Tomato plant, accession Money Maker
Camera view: bottom (45 deg); turntable rotation: 270 degrees
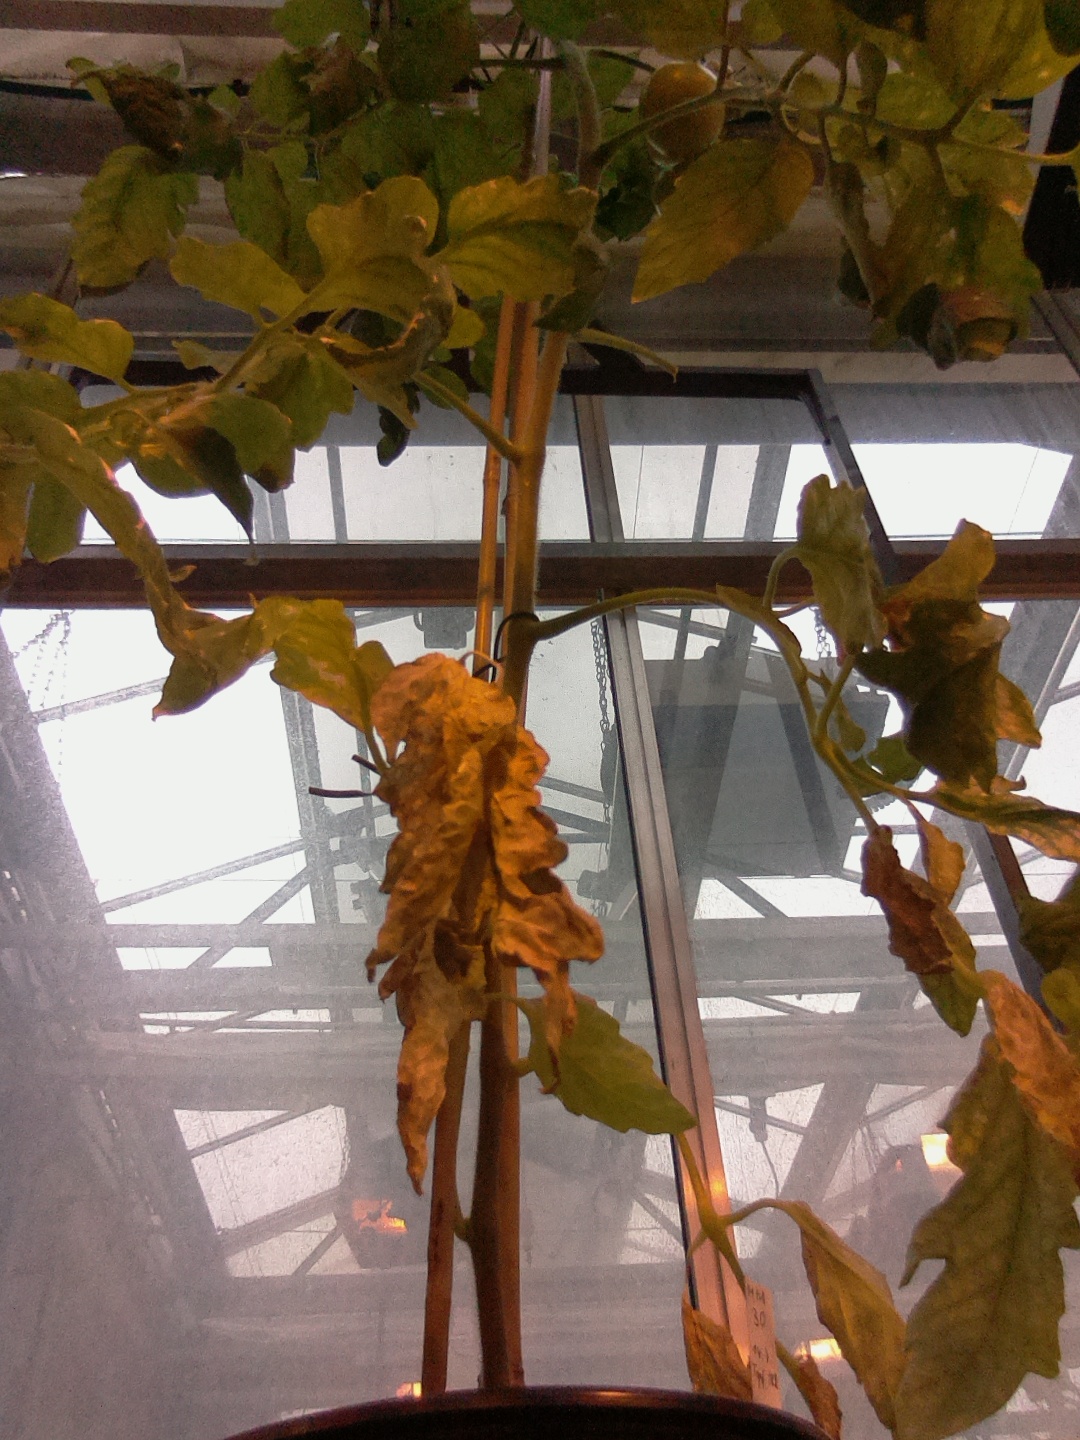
BBCH growth stage 76: 60%-70% of final fruit size